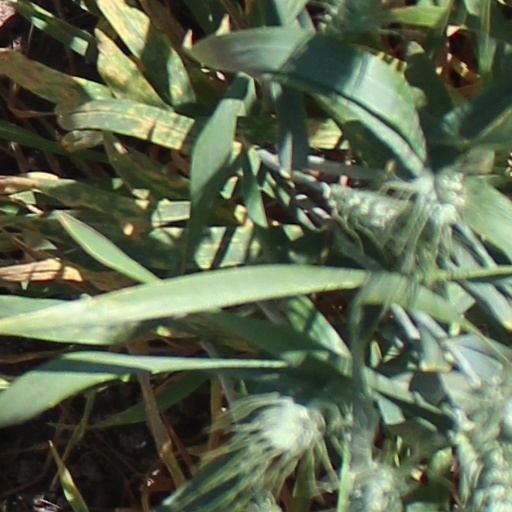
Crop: wheat